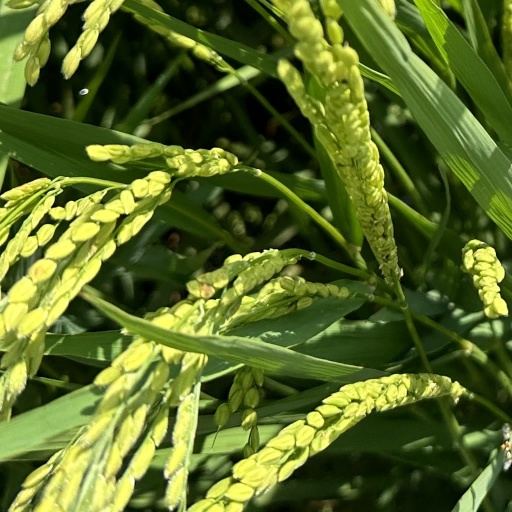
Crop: rice